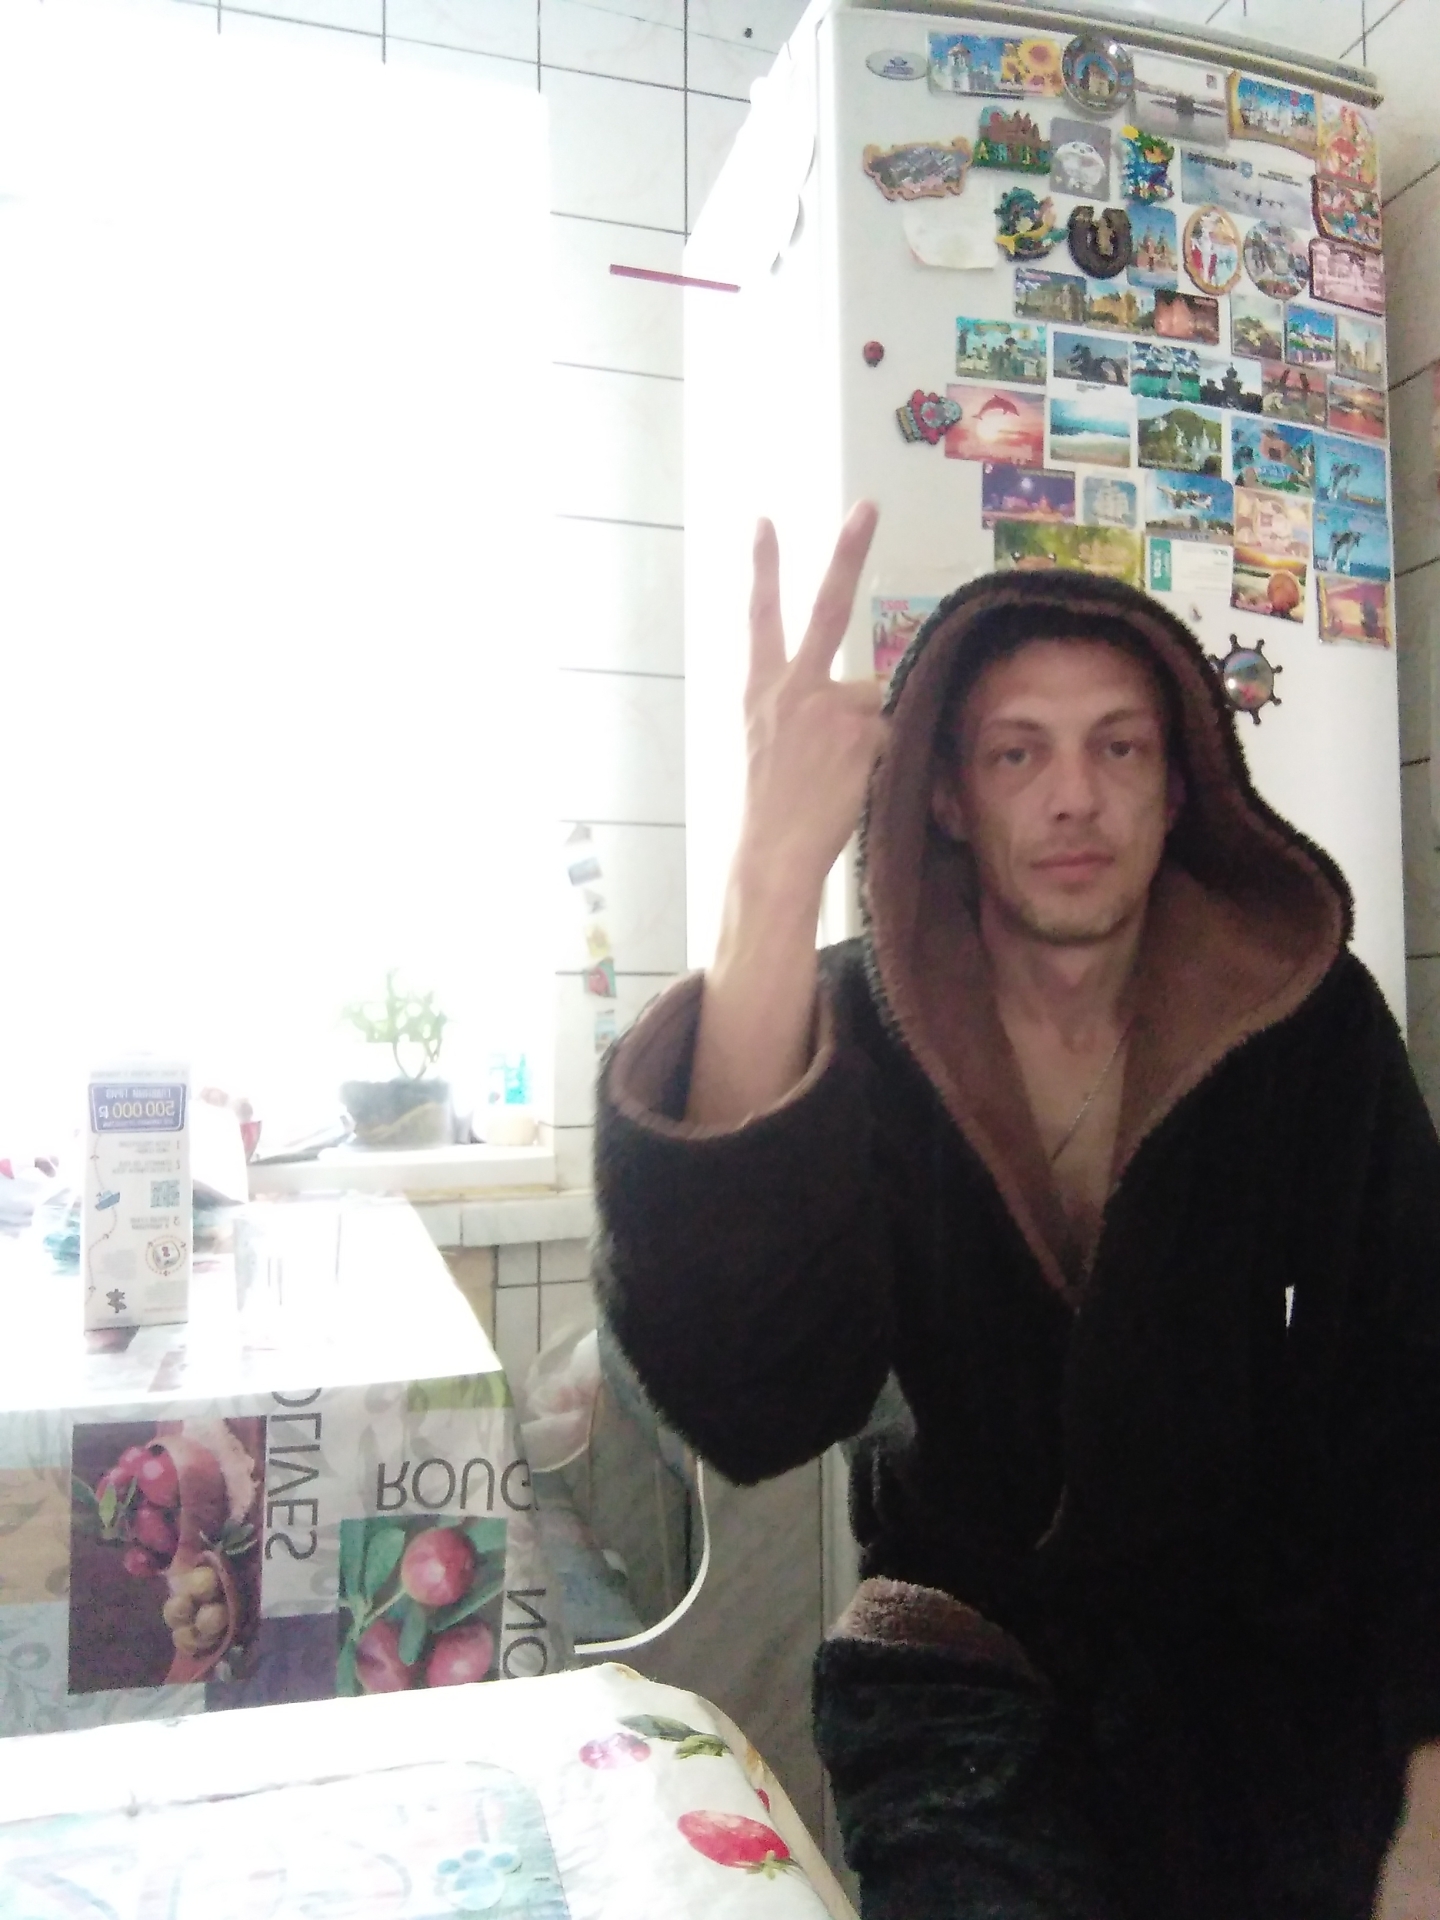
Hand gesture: peace_inverted